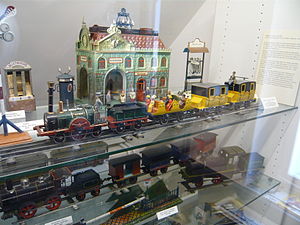
Zürcher Spielzeugmuseum
Legetøjstog i Zürcher Spielzeugmuseum.
Zürcher Spielzeugmuseum er et legetøjsmuseum i den schweiziske storby Zürich. Museet blev grundlagt af Margrit Weber-Beck i 1956 i anledning af 75 års jubilæet for den schweiziske legetøjskæde Franz Carl Weber, der har hjemsted i Zürich. I september 1981 flyttede museet til hjørnebygningen Rennweg 26/Fortunagasse 15, en af de ældste i den gamle bydel og ikke langt fra gågaden Bahnhofstrasse.